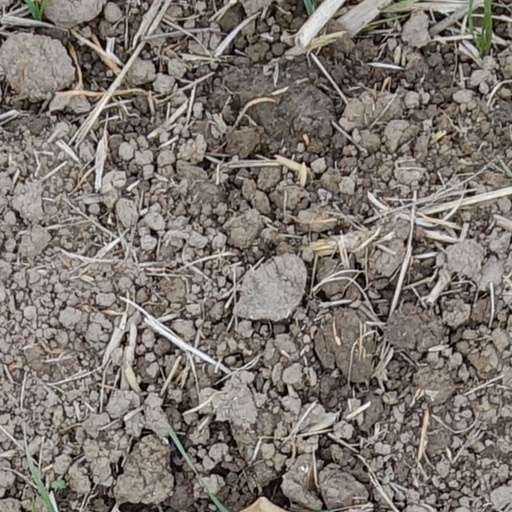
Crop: wheat